The Phantom Speaks

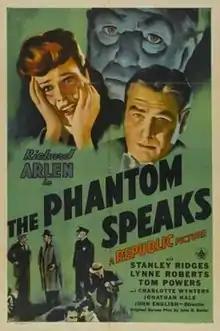
Theatrical release poster

The Phantom Speaks is a 1945 American supernatural film noir directed by John English and written by John K. Butler. The film stars Richard Arlen, Stanley Ridges, Lynne Roberts, Tom Powers, Charlotte Wynters and Jonathan Hale. The film was released on May 10, 1945, by Republic Pictures.